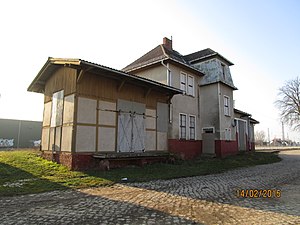
Klein Bünzow
Banegården i Klein Bünzow
Klein Bünzow er en by og kommune i det nordøstlige Tyskland, beliggende i Amt Züssow i den nordlige del af Landkreis Vorpommern-Greifswald. Landkreis Vorpommern-Greifswald ligger i delstaten Mecklenburg-Vorpommern.